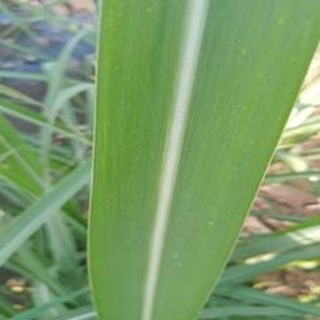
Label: healthy_sugarcane